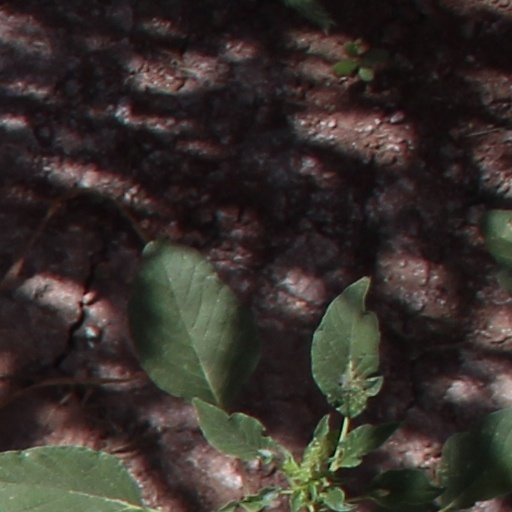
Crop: wheat